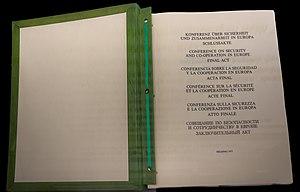
La Conférence sur la sécurité et la coopération en Europe est une instance multilatérale de dialogue et de négociation entre les blocs de l’Est et de l’Ouest durant la guerre froide, entre 1973 et 1994.